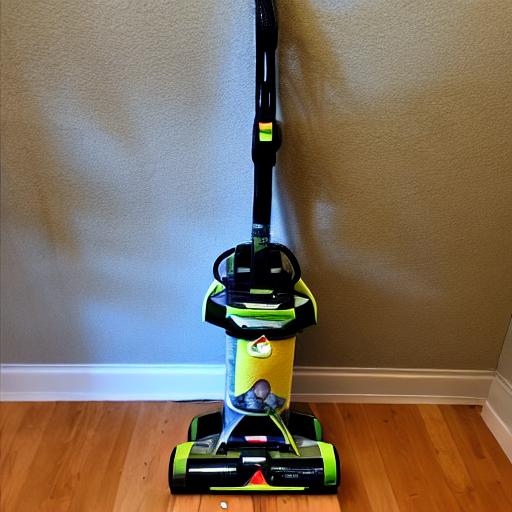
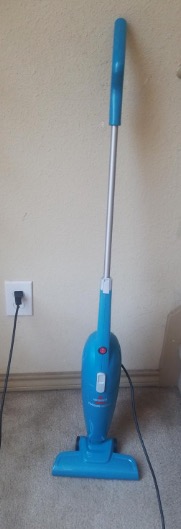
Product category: items_vacuum
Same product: no